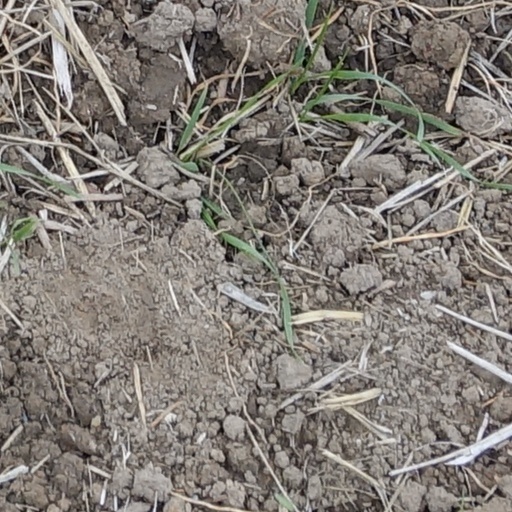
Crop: wheat